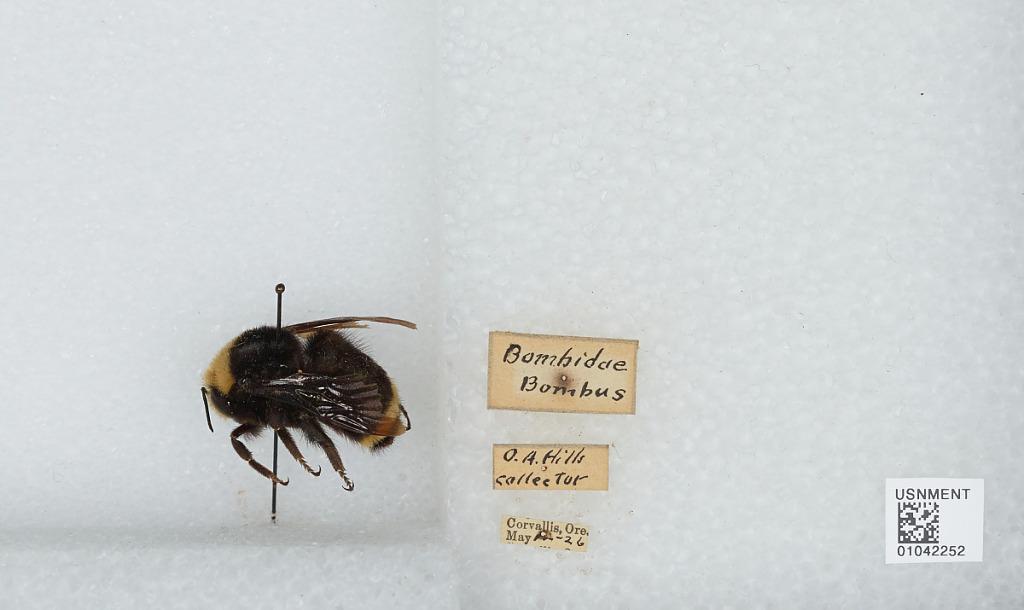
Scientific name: Bombus (Pyrobombus) vosnesenskii Radoszkowski
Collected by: O. Hills
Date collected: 1926-5-12
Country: United States
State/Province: Oregon
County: Benton
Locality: Corvallis
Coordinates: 44.57, -123.28